Peggy Pope

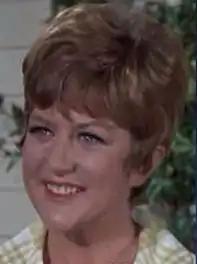
Pope in "Bewitched" (1968)

Florence Margaret "Peggy" Pope (May 15, 1929 – May 27, 2020) was an American actress of stage, television and film.